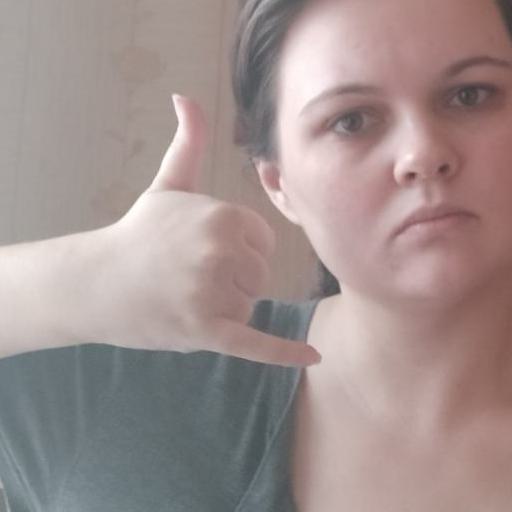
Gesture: call